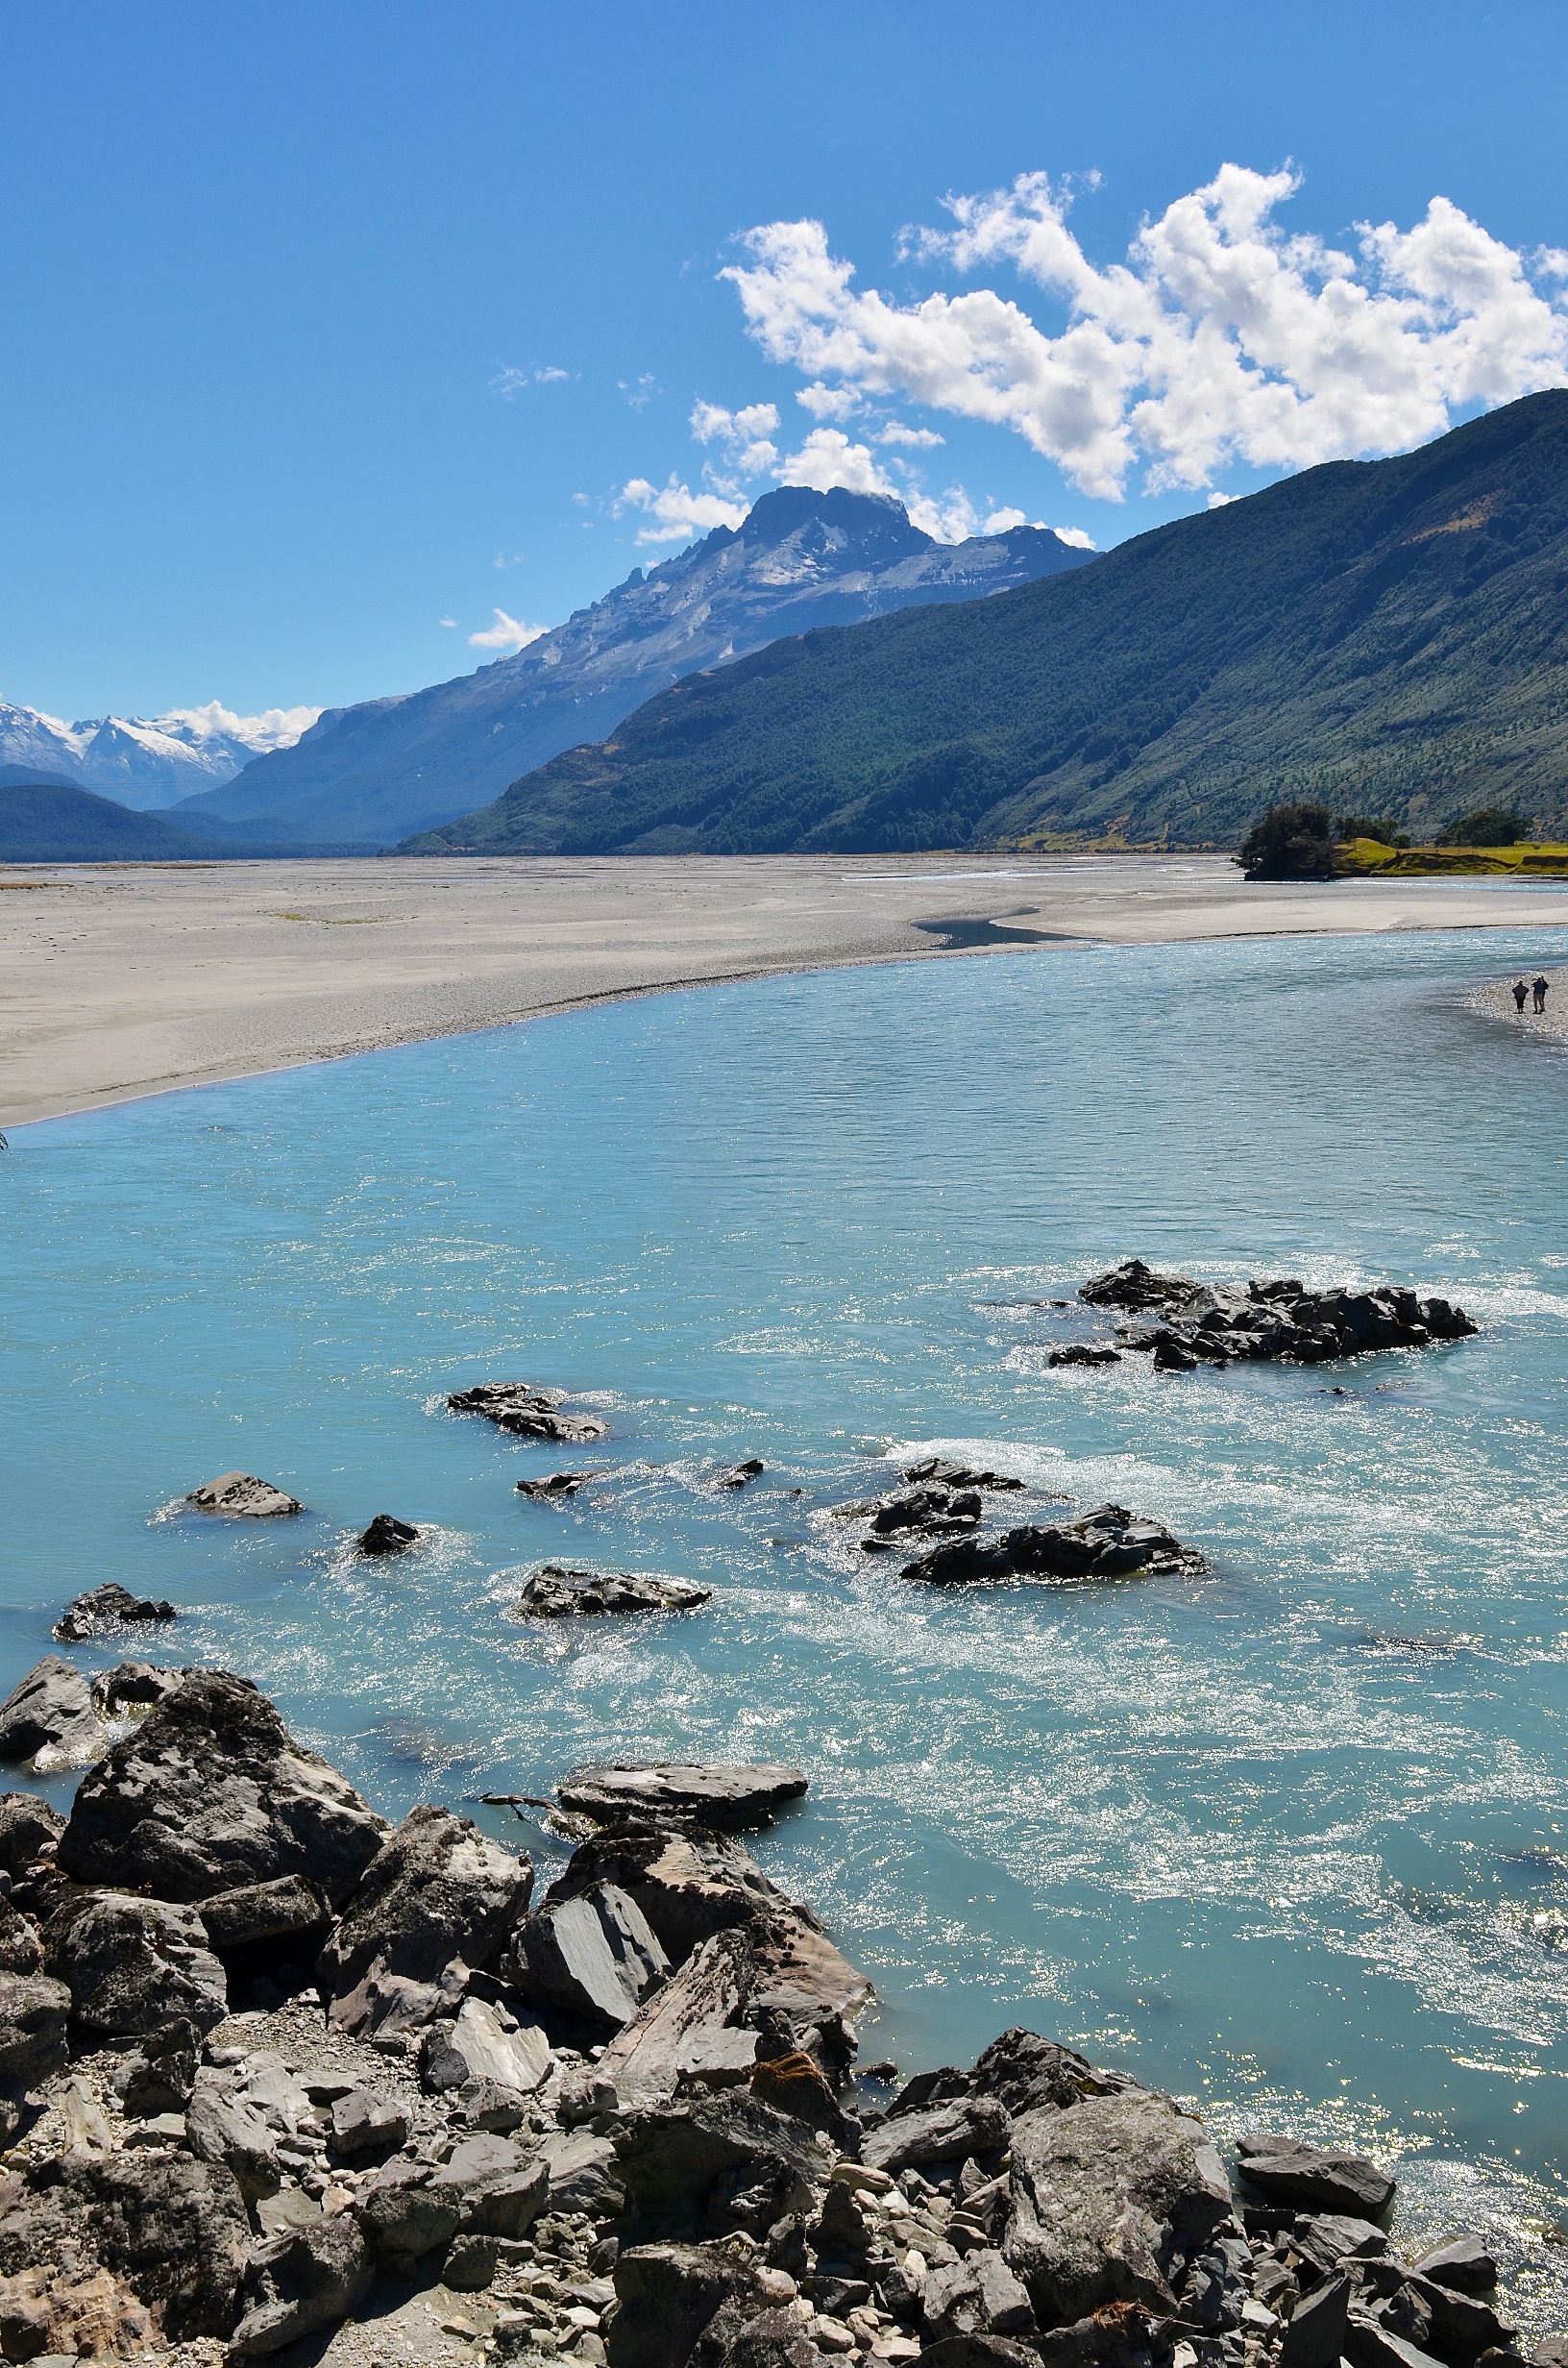
landscape, sea, coast, water, rock, ocean, mountain, shore, lake, mountain range, vehicle, bay, reservoir, body of water, blue sky, new zealand, loch, the scenery, lake wakatipu, g l n nu q